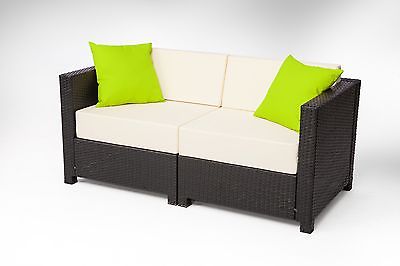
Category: sofa